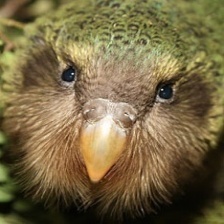
Species: KAKAPO
Scientific name: STRIGOPS HABROPTILUS